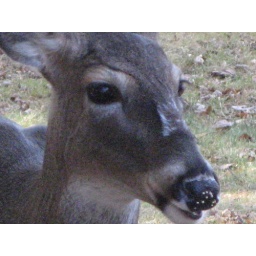
I am wonderfing if she may have been kicked in the face - note white marking above nose..